Alcamo

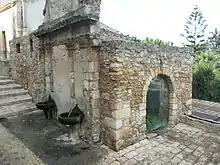
Arab fountain of Alcamo

Alcamo was divided into four hamlets named San Vito, San Leonardo, Sant'Ippolito and San Nicolò del Vauso. but a series of revolts between 1221 and 1243 led King Frederick II to move most of the population to a colony at Lucera, while Christians from Bonifato came to inhabit the town. In this period the poet Ciullo or Cielo d'Alcamo was born.